Dutton Children's Books

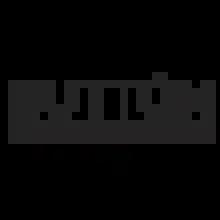

Dutton Children's Books is a US publisher of children's books and a division of the Penguin Group. It is associated with the Dutton adult division. It was previously an imprint of E. P. Dutton, prior to 1986. They have been publishing books since 1852.